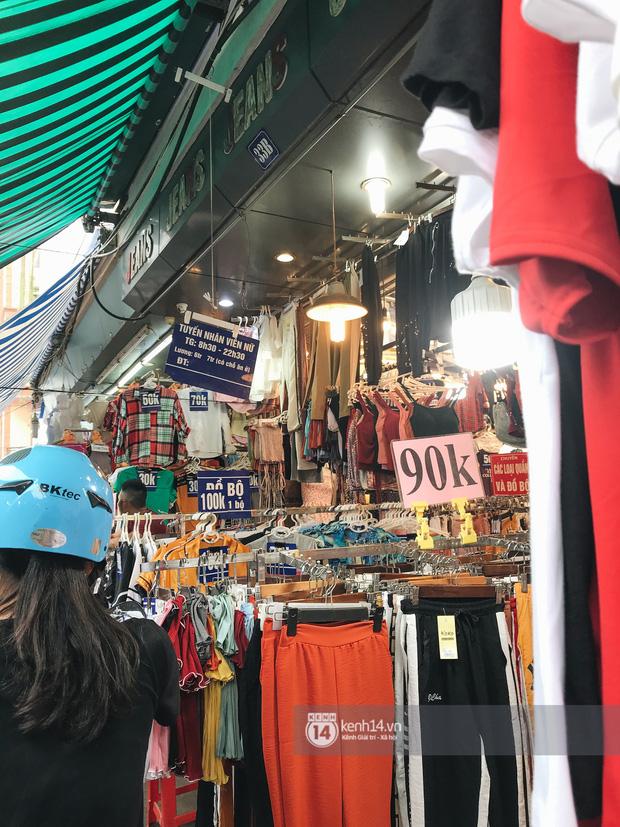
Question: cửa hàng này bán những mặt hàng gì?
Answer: cửa hàng này chuyên bán các mặt hàng quần áo thời trang